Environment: real
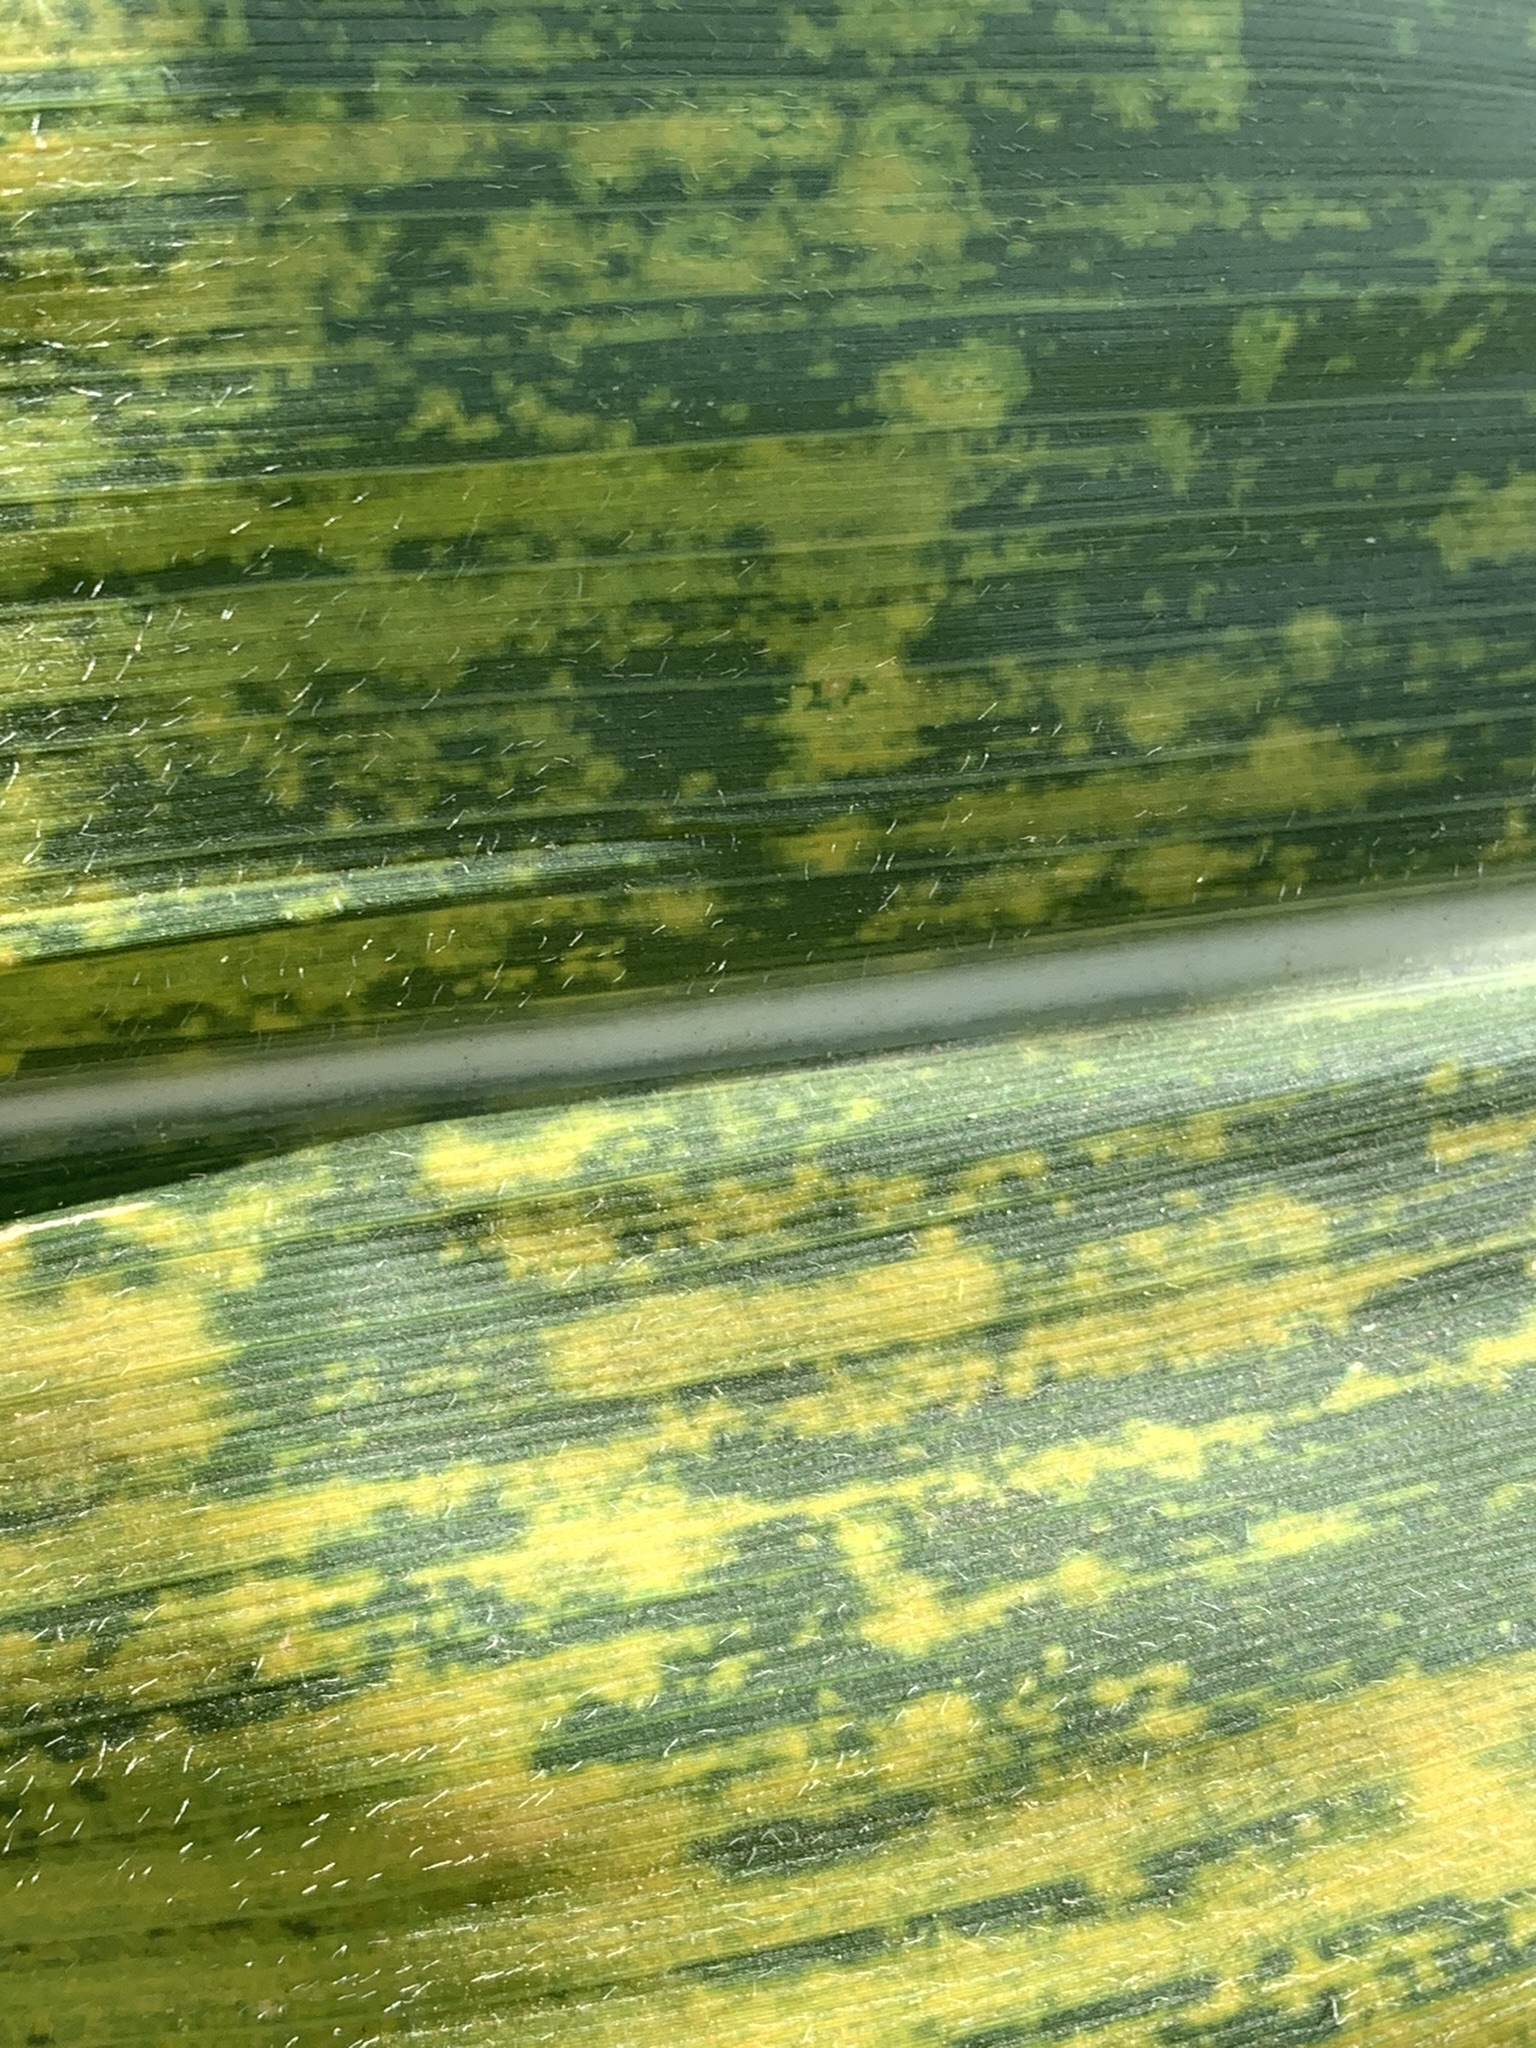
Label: lethal_necrosis